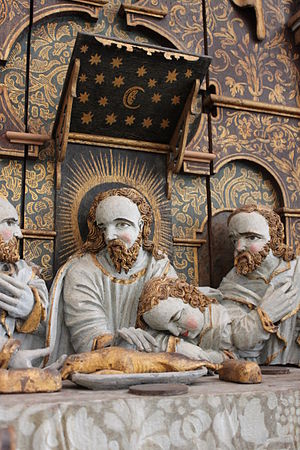
Orebygård
Detalje fra Orebygårds altertavle af Henrik Werner. (Nationalmuseet)
Altertavle fra herregården Orebygårds kapel, udført i 1638 af Henrik Werner. Hovedmotivet er den sidste nadver med mange livlige detaljer.
Orebygaard er en gammel hovedgård, som nævnes første gang i 1231. Gården ligger i Sakskøbing Landsogn, Musse Herred, Maribo Amt, Guldborgsund Kommune. Hovedbygningen er opført i 1578-1587 ved Hans van Steenwinckel den ældre og ombygget i 1872-1874 ved Ove Petersen. Hovedbygningen og parken på 10 hektar blev i 2001 solgt fra godset, og tilhører nu Hans Michael Jebsen.